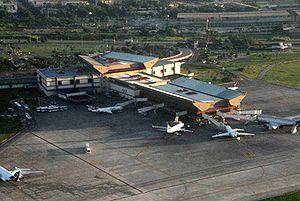
L'aéroport international José-Martí est l'aéroport international de La Havane à Cuba. Il se situe à La Havane, dans la municipalité de Boyeros, à quinze kilomètres au sud-ouest du centre-ville de la capitale. Il est géré par l'Empresa Cubana de Aeropuertos y Servicios Aeronáuticos.